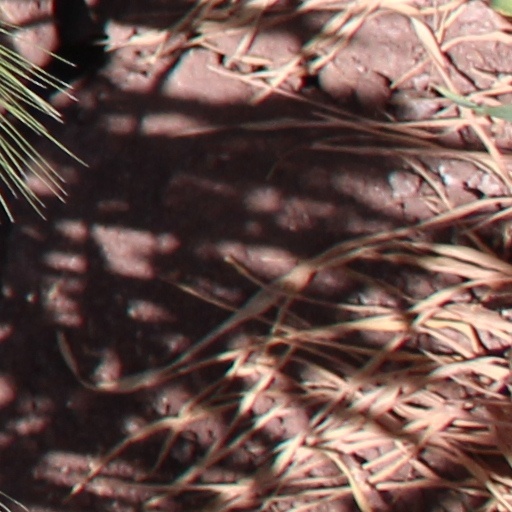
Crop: wheat